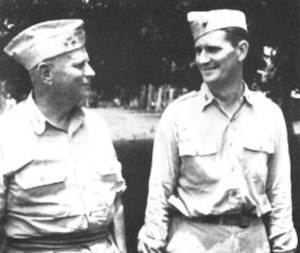
Cactus Air Force / Chefer
General Roy Geiger (venstre) og major Joe Foss, den bedste jagerpilot på Guadalcanal
Cactus Air Force er betegnelsen for den vestallierede flystyrke, som var stationeret på øen Guadalcanal fra august 1942 til december 1942 under den indledende del af slaget om Guadalcanal og især de fly, som operererede fra Henderson Field. Fra december blev enhedens officielle navn Allied Air Forces in the Solomons, men Cactus Air Force blev stadig anvendt tit i omtale af enheden. Begrebet "Cactus" er afledt af de Allieredes kodenavn for øen. I april 1943 blev enheden omdøbt til AirSols.